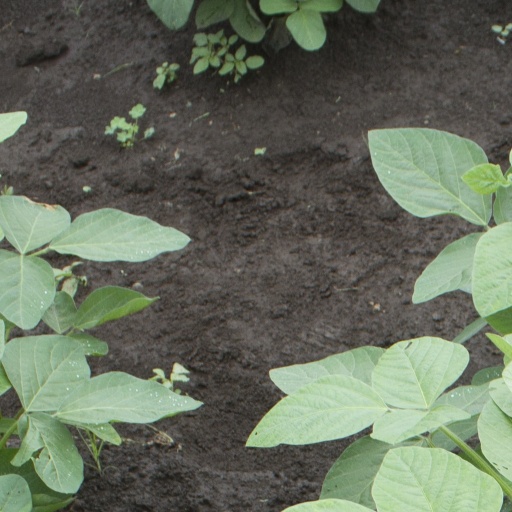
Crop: soybean